Westland Aircraft

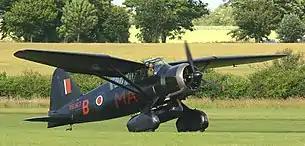
Westland Lysander

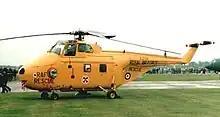
Westland Whirlwind

Normalair was created to continue the development and marketing of the pressure relief valves used in the Welkin project.